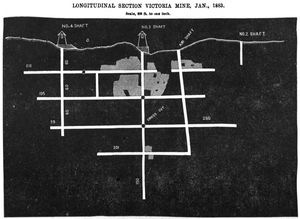
Puits et galeries de la mine de cuivre Victoria, dans le Michigan, en 1883.
La mine victoria est le nom donné à un ensemble de mines de cuivre situées à Rockland Township, dans le Pays du cuivre du Michigan. C'est dans ce secteur riche qu'a été extrait l'Ontonagon Boulder, un énorme bloc de cuivre natif de 1 682 kg, bien que la plupart du métal extrait soit issu du minerai à faible teneur de Forest Lode. La mine a été exploitée de manière discontinue de 1849 à 1921, date de sa fermeture définitive. La mine a aussi donné des spécimens de quartz, épidote, calcite, prehnite et de pumpellyite.